Bishopstone railway station

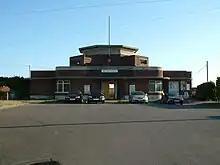
The station building

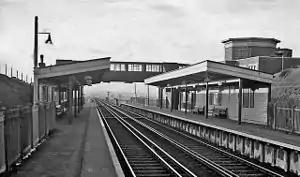
View westward, towards Newhaven and Lewes in 1967

The present station was designed by the architect James Robb Scott and opened on 26 September 1938, the same day that the original Bishopstone station at Tide Mills was first closed. The Art Deco design is said to be inspired by that of Arnos Grove tube station, which was designed by Charles Holden, and was intended to be the centrepiece of a proposed residential development that never took place due to the outbreak of the Second World War.